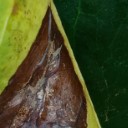
Label: Phoma